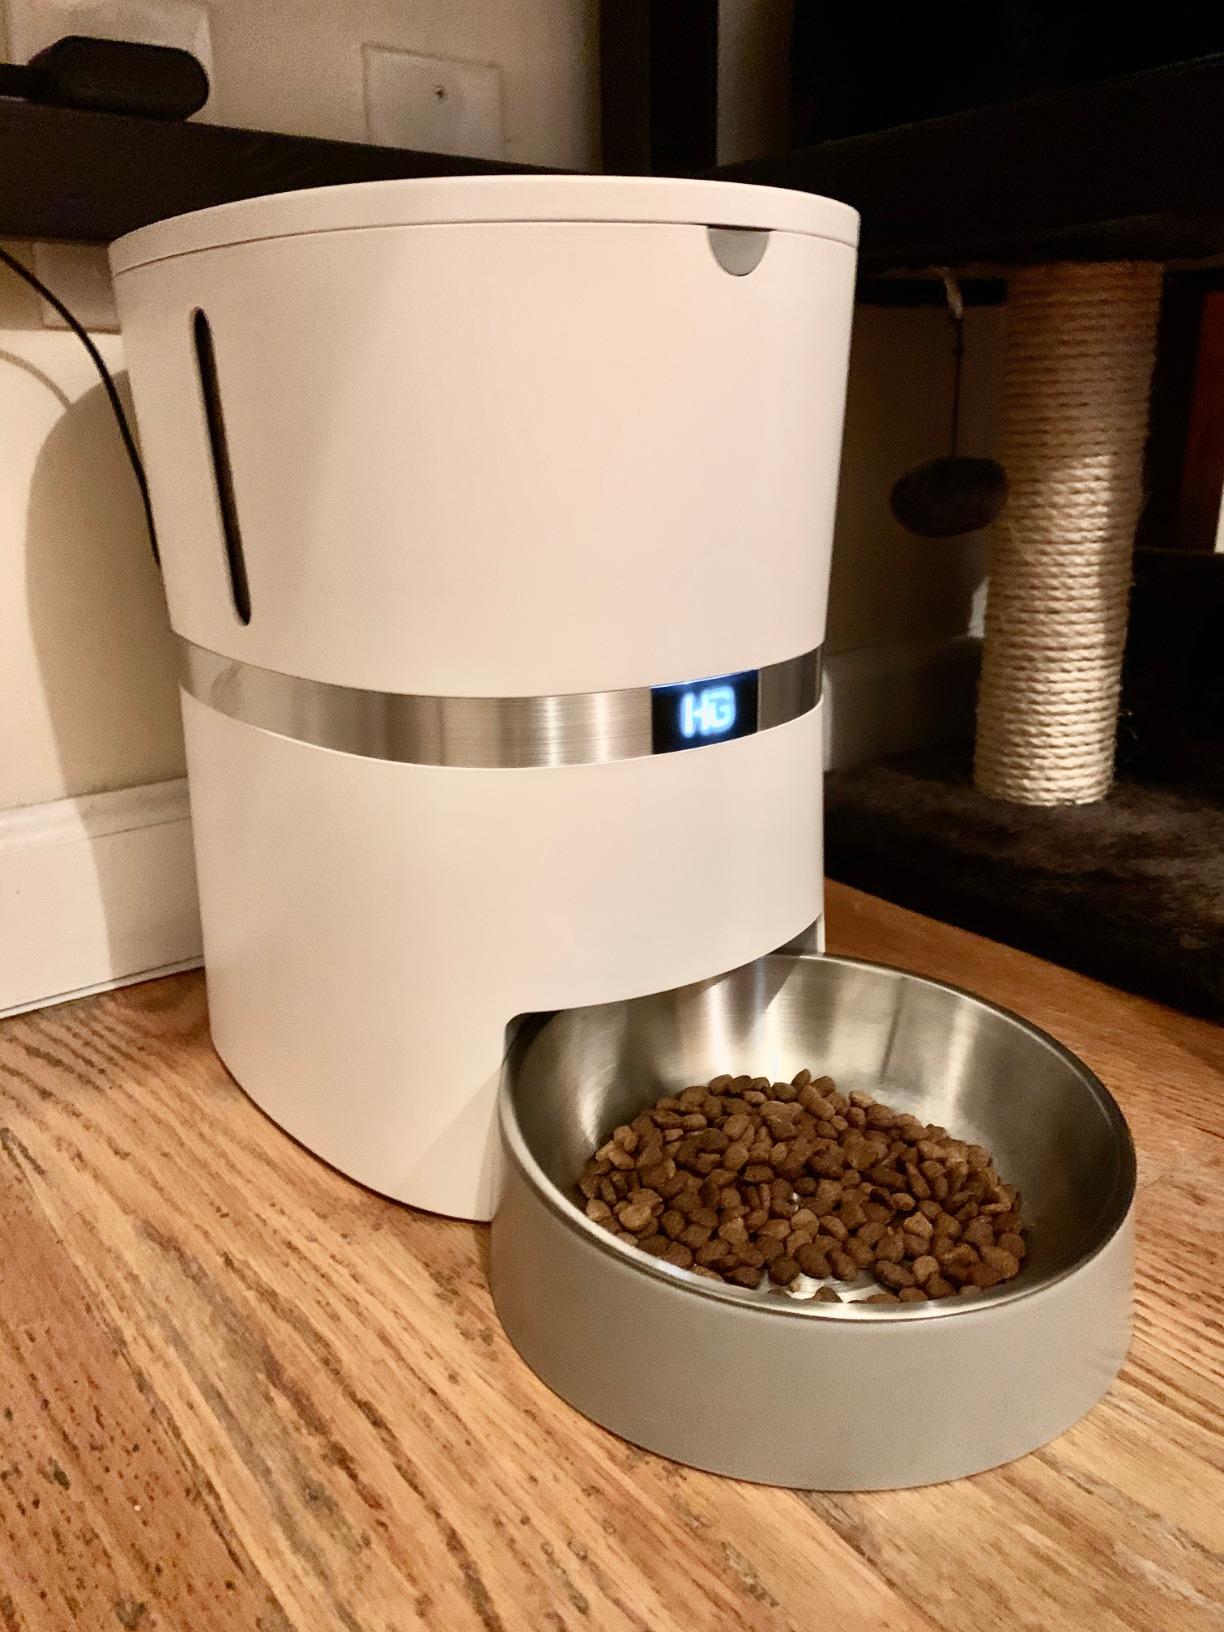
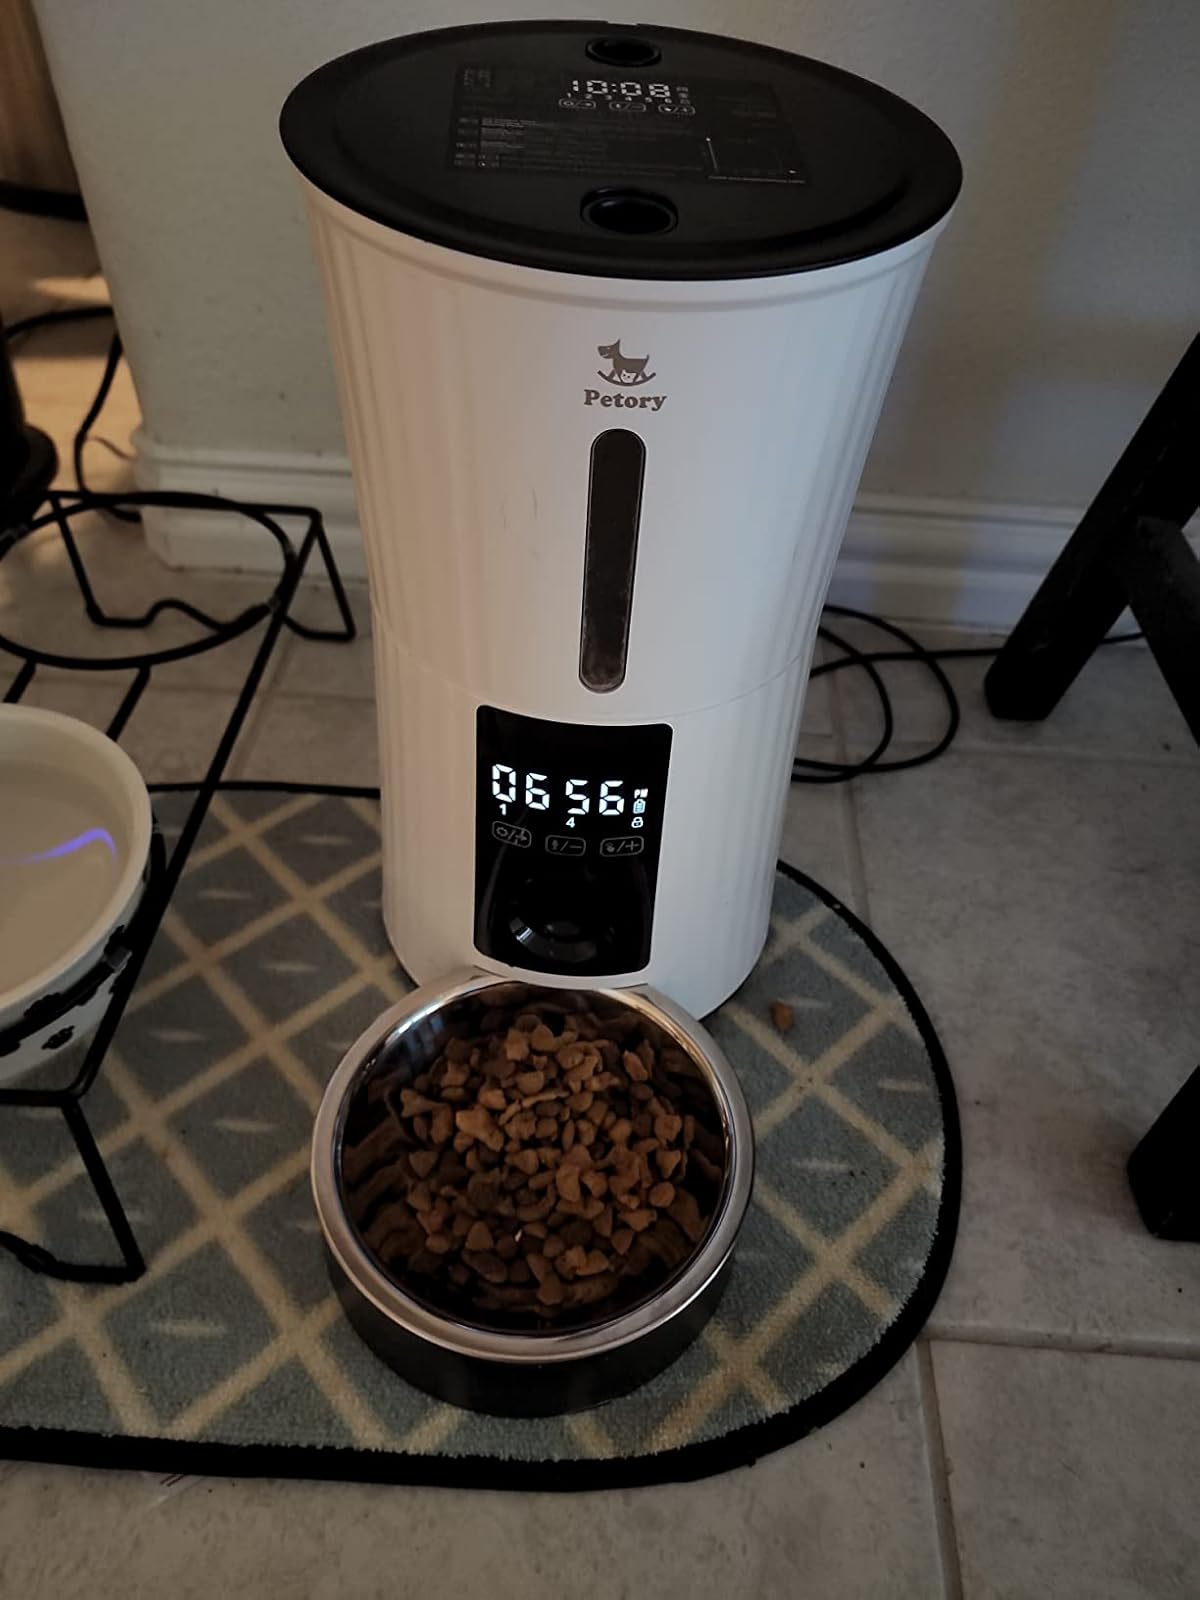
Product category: items_feeder
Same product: no